Charvel

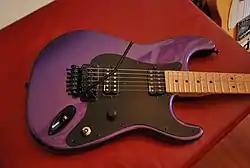
So-Cal Style 1 HH Candy Plum.

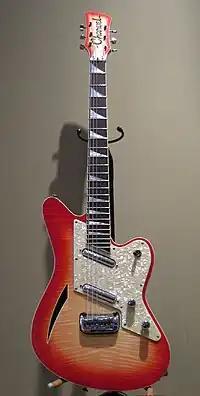
Charvel Surfcaster.

After working at Fender for three years in the early 1970s, Wayne Charvel started "Charvel's Guitar Repair" in 1974 to refinish and repair out-of-warranty Fender instruments. The shop earned a solid reputation among performing artists for its repair work, custom finishes, and upgraded parts manufacturing. When Asian companies began copying Charvel's parts and selling them at a discount, Charvel decided to begin assembling complete guitars on the advice of Grover Jackson. Charvel guitars were assembled from wood parts made by Boogie Bodies and Schecter, with various Charvel and after-market hardware. After filing for bankruptcy, Wayne Charvel sold what was left of the company to Grover Jackson in 1978, and ceased all associations with the name.